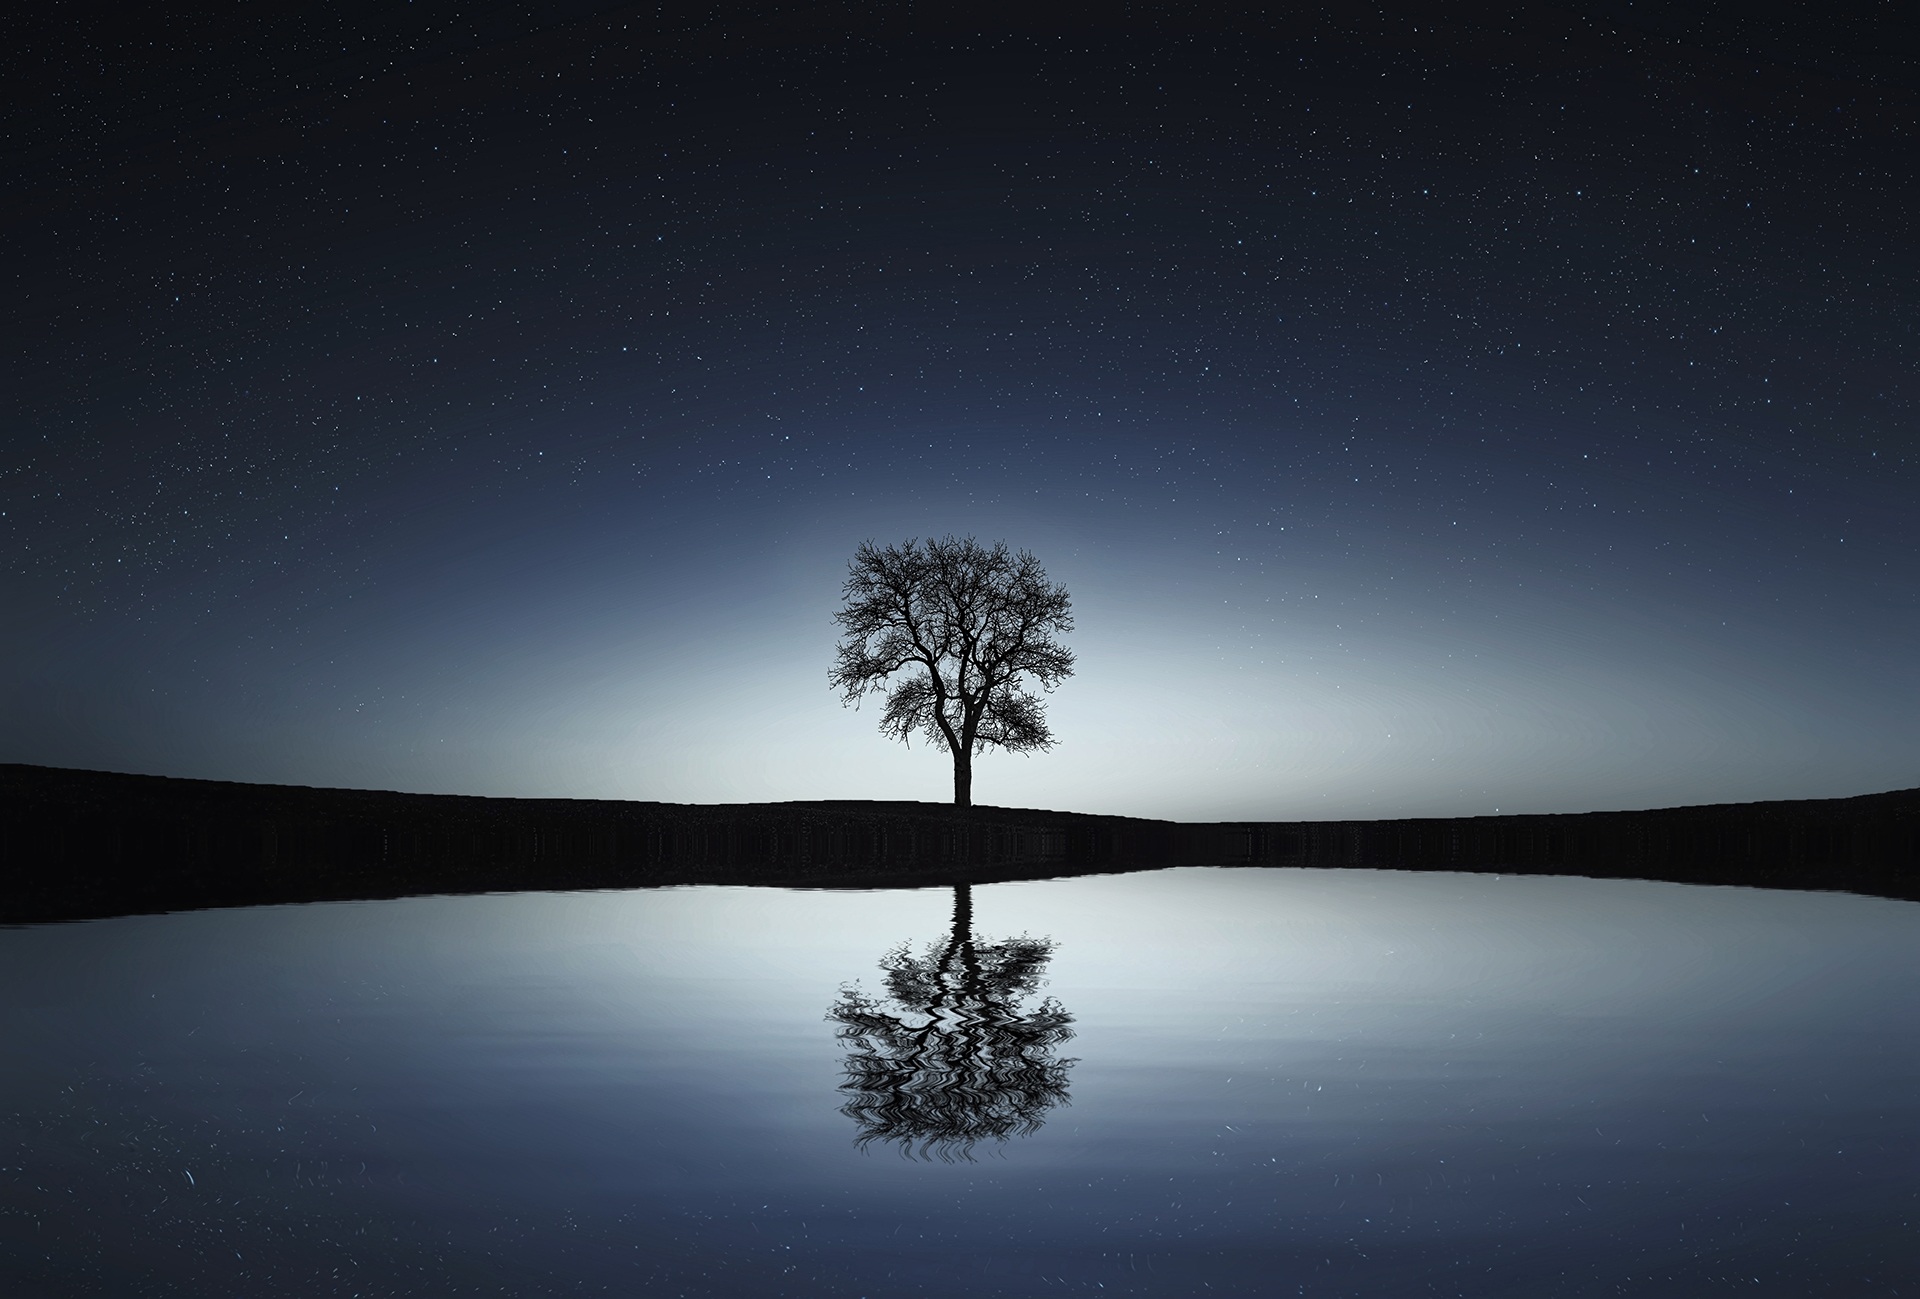
landscape, tree, water, nature, outdoor, horizon, light, plant, sky, night, star, lake, dawn, atmosphere, land, dusk, pond, environment, evening, reflection, scenic, color, peaceful, natural, scenery, calm, serene, darkness, blue, rest, colorful, moon, aurora, season, full moon, moonlight, relaxation, single, stars, lone, beauty, inspiration, amazing, beautiful, scene, reflex, exciting, breathtaking, astronomical object, incredible, atmospheric phenomenon